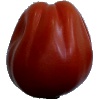
Label: tomato_heart